Aleksey Yermolov

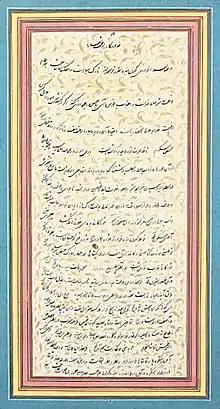
Persian letter regarding the dismissal of Yermolov during the Russo-Persian War (1826-1828). The unsigned and undated letter notes that Yermolov was dismissed following an Iranian victory in what is present-day Georgia

Yermolov's main tasks were to secure Russia's hold over Georgia and the khanates recently taken from Persia, to occupy the Caucasus range separating the new territories from the rest of the Empire and to subdue the 'savage' and hostile Muslim tribes inhabiting it. This campaign included atrocities against non-combatants, including the "hanging of women and children in public squares". But first he had another, most urgent task: Yermolov had to travel on a mission to Tehran, to evade the execution of Alexander I's promise to restore to Fath-Ali Shah Qajar part of the territories acquired by Russia in the Treaty of Gulistan of 1813.